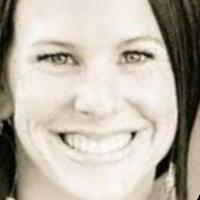
Age group: age 21-30